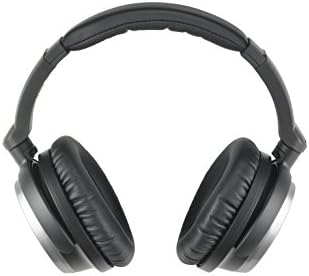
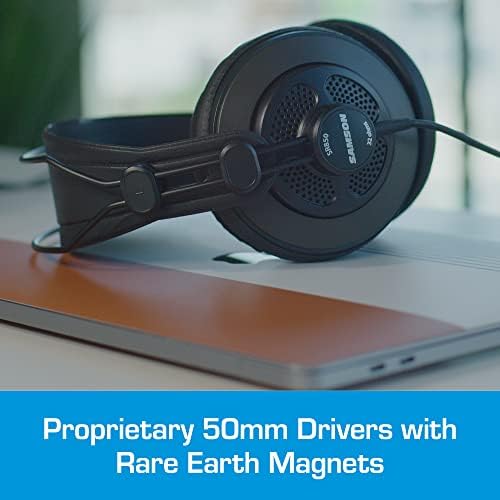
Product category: headphones
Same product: no